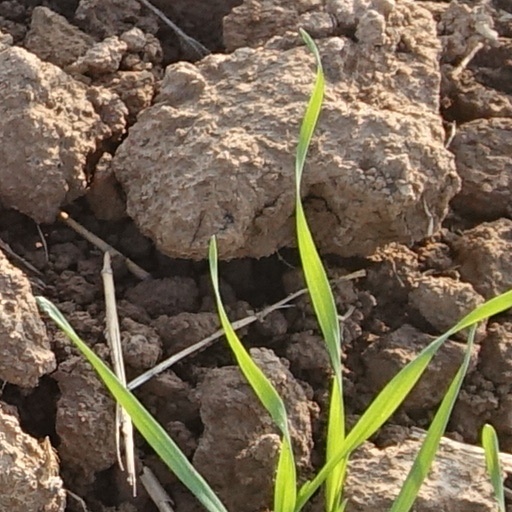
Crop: wheat